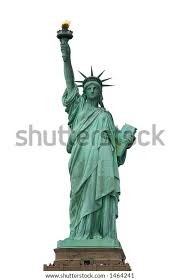
Landmark: Statue of Liberty